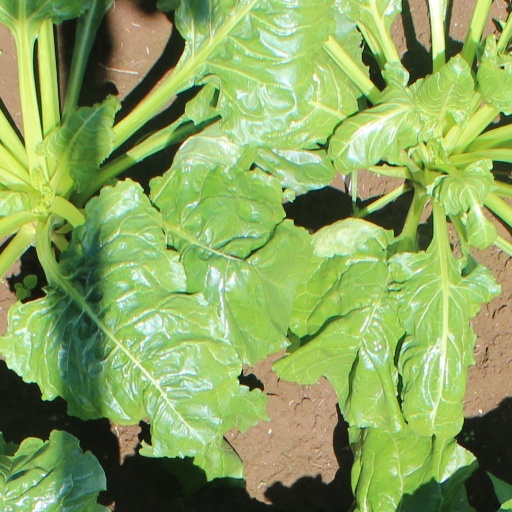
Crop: sugar beet